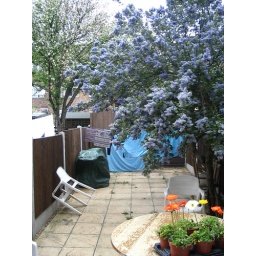
my old garden in brick lane. multicoloured poppies and pretty blue blossom. i've forgotten the name of the tree now